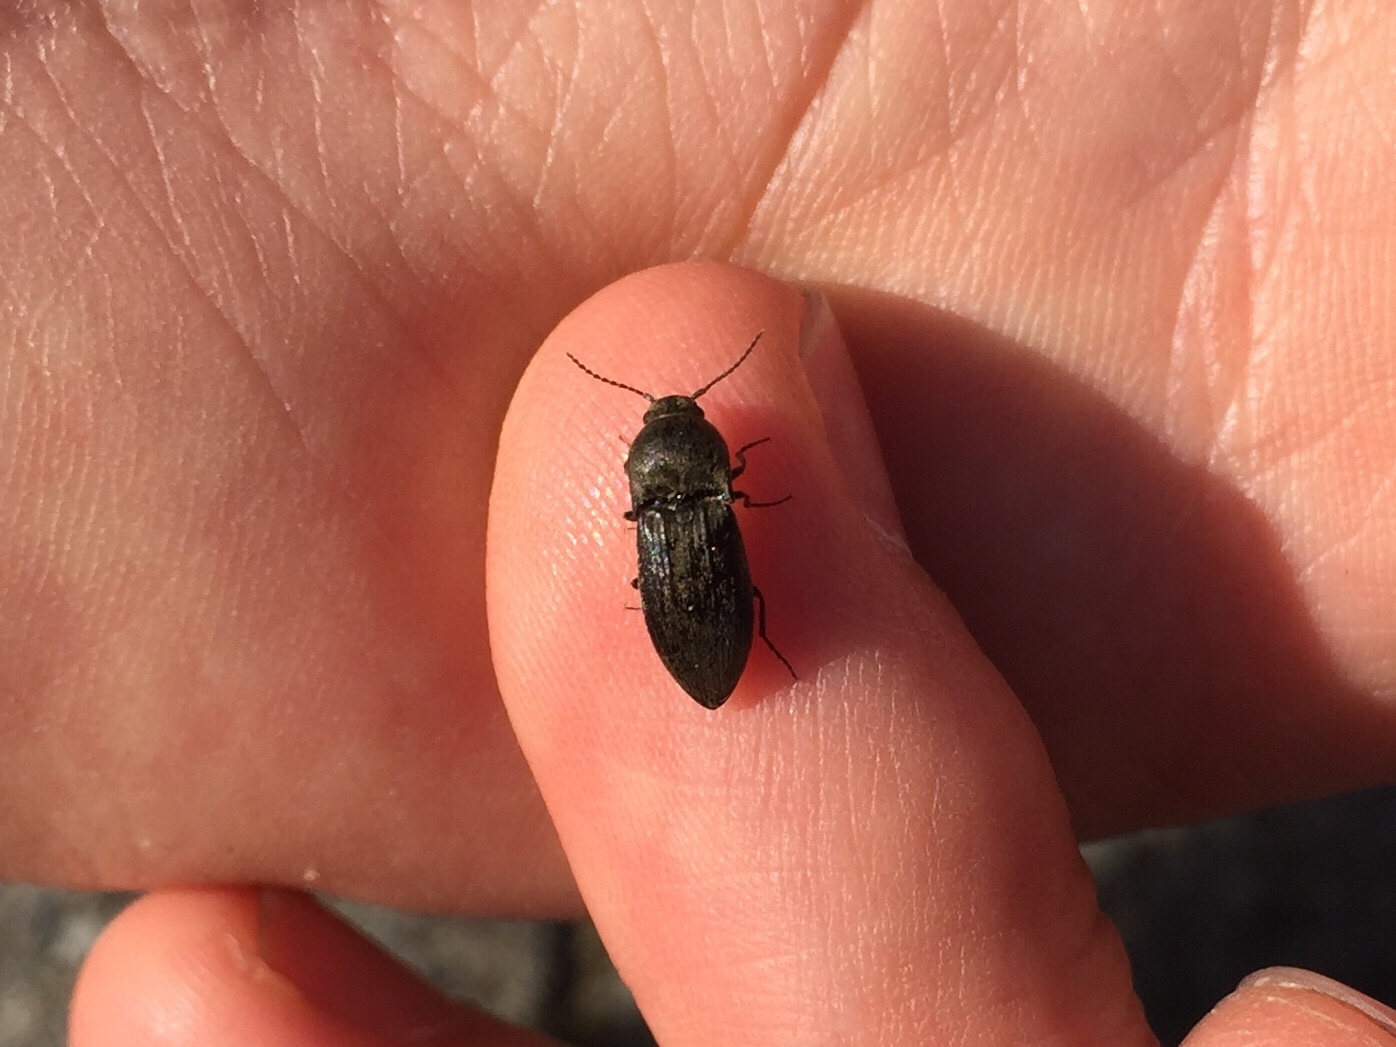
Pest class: clickbeetles_wireworms